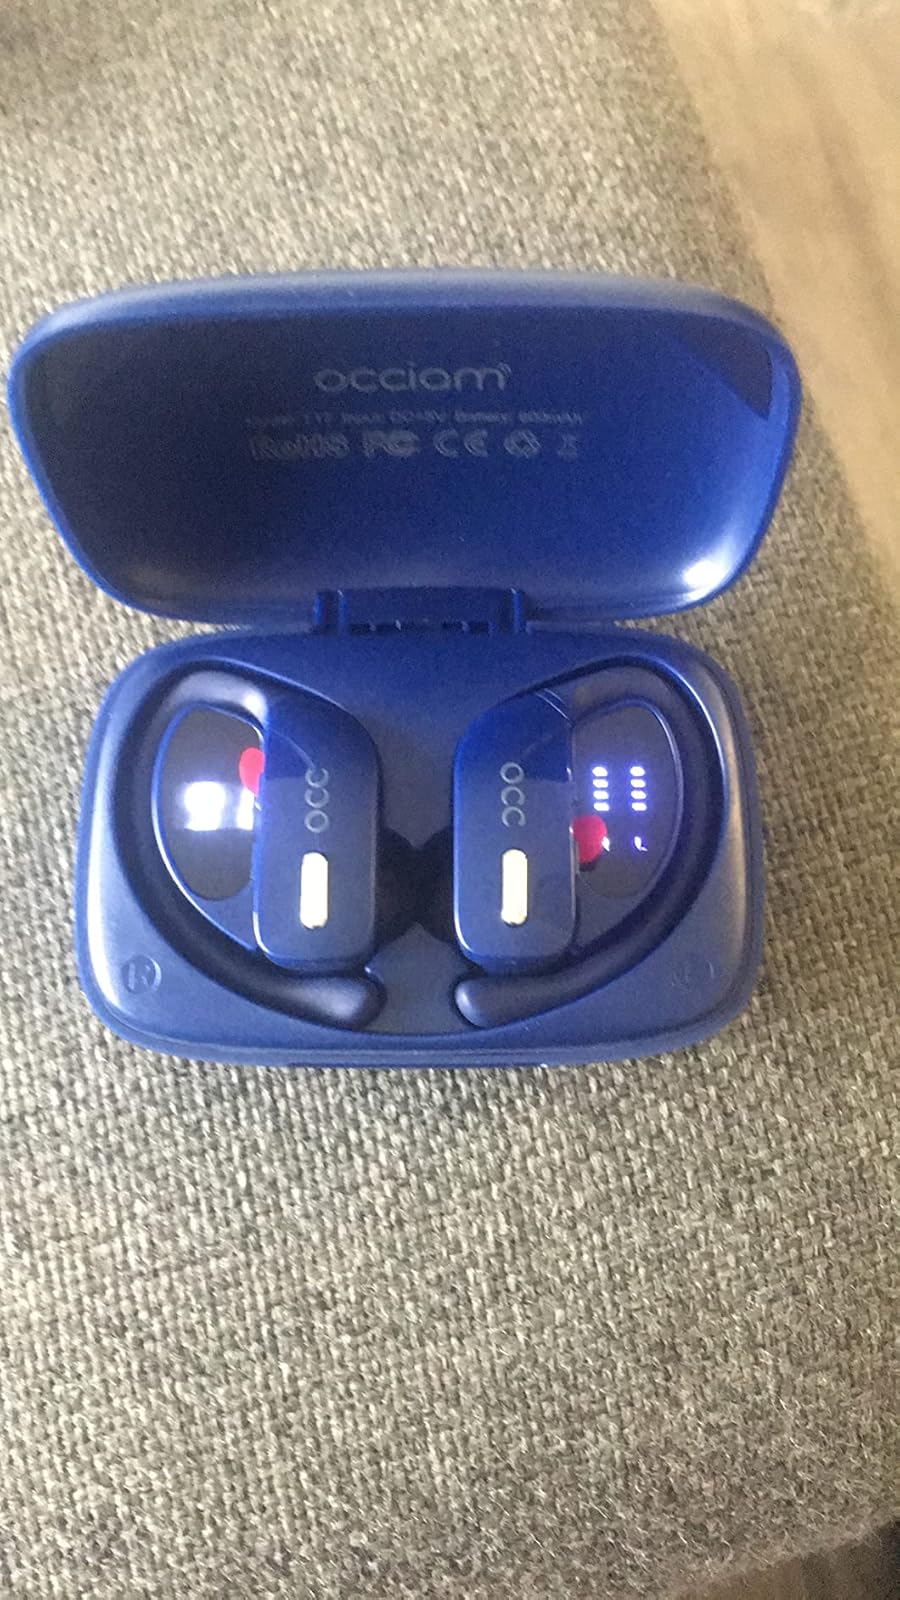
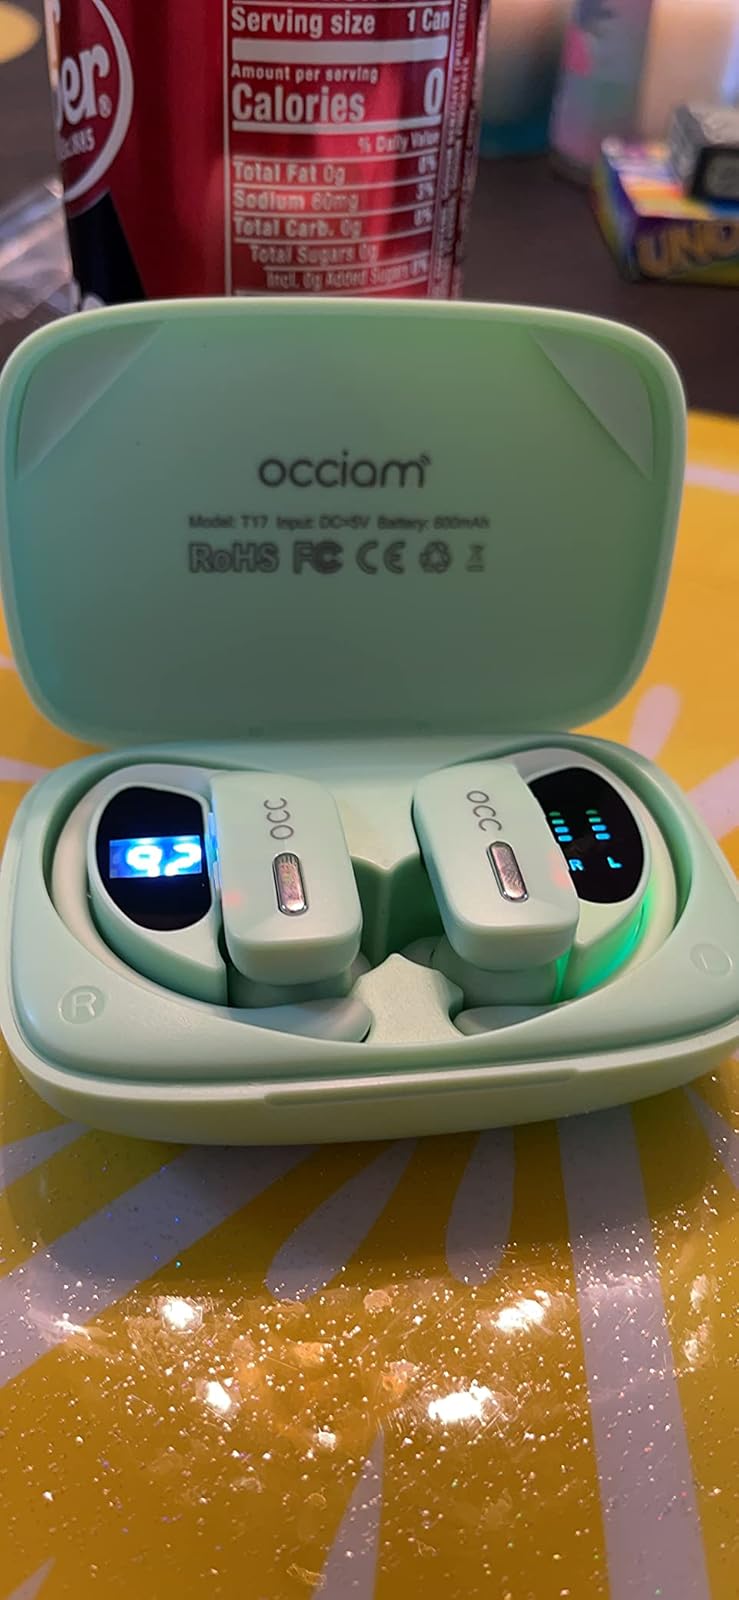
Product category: earbuds
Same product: no